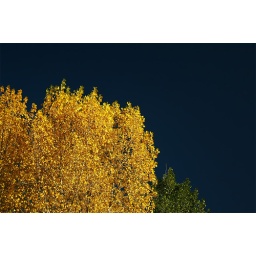
Yellow cottonwood tree against blue sky